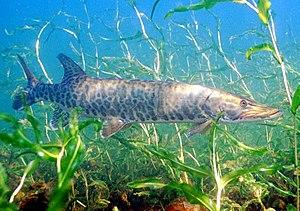
La rivière à la Pluie est une rivière formant la frontière entre le Minnesota et le sud-ouest de l’Ontario. La rivière fait environ 140 km de long.
Cette liste commentée recense l'ichtyofaune d'eau douce au Québec. Elle répertorie les espèces de poissons dulçaquicoles québécois actuels et celles qui ont été récemment classifiées comme éteintes. Cette liste comporte 120 espèces réparties en 19 ordres et 26 familles, dont deux sont « en danger » et deux autres sont « vulnérables ».